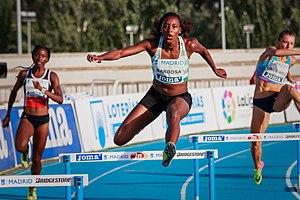
Vera Lúcia Mendes Barbosa est une athlète portugaise, spécialiste du 400 mètres haies. Elle détient le record du Portugal de la discipline avec 55 s 22, réalisé le 5 août 2012 à Londres, lors des séries des Jeux olympiques d'été de 2012. Elle est sous contrat avec le club du Sporting Clube de Portugal.